Synod of Diamper

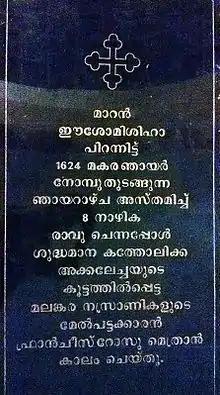
Tomb of Francis Roz, first Jesuit Metropolitan of Kodungalloor Archeparchy, inside Kottakkavu Mar Thoma Syro-Malabar Pilgrim Church, North Paravur.

The Synod of Diamper condemned a multitude of Hindus beliefs, especially those related to transmigration, fate, and astrology. Hindu ceremonies and customs related to matrimony, death, birth, and purification on touching lower castes, which were prevalent among the Christians of Saint Thomas, were abandoned altogether. They were even banned from frequenting to Hindu festivities including Onam. The synod also condemned the belief that every man might be saved by his laws, all of which are good and lead to heaven, irrespective of his religion. The synod banned Christian teachers from installing or using any Hindu idols in their schools. Polygamy and concubinage were forbidden, and clergymen were banned from marital relations, military services to Hindu princes, and other secular indulgences. Previously, Hindu musicians had been used to conduct programs in Christian churches, but the synod banned the practice outright.